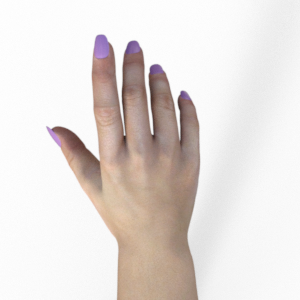
Label: paper